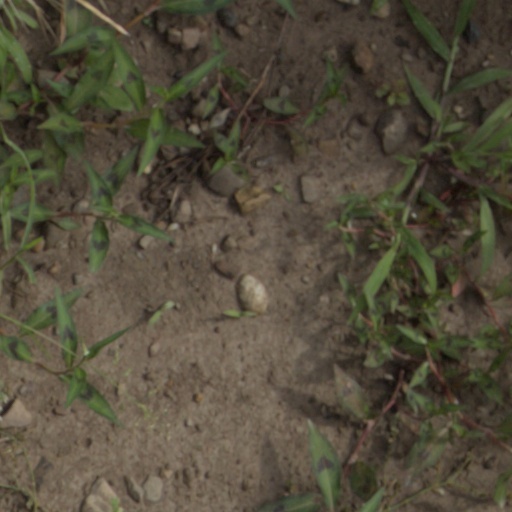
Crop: wheat